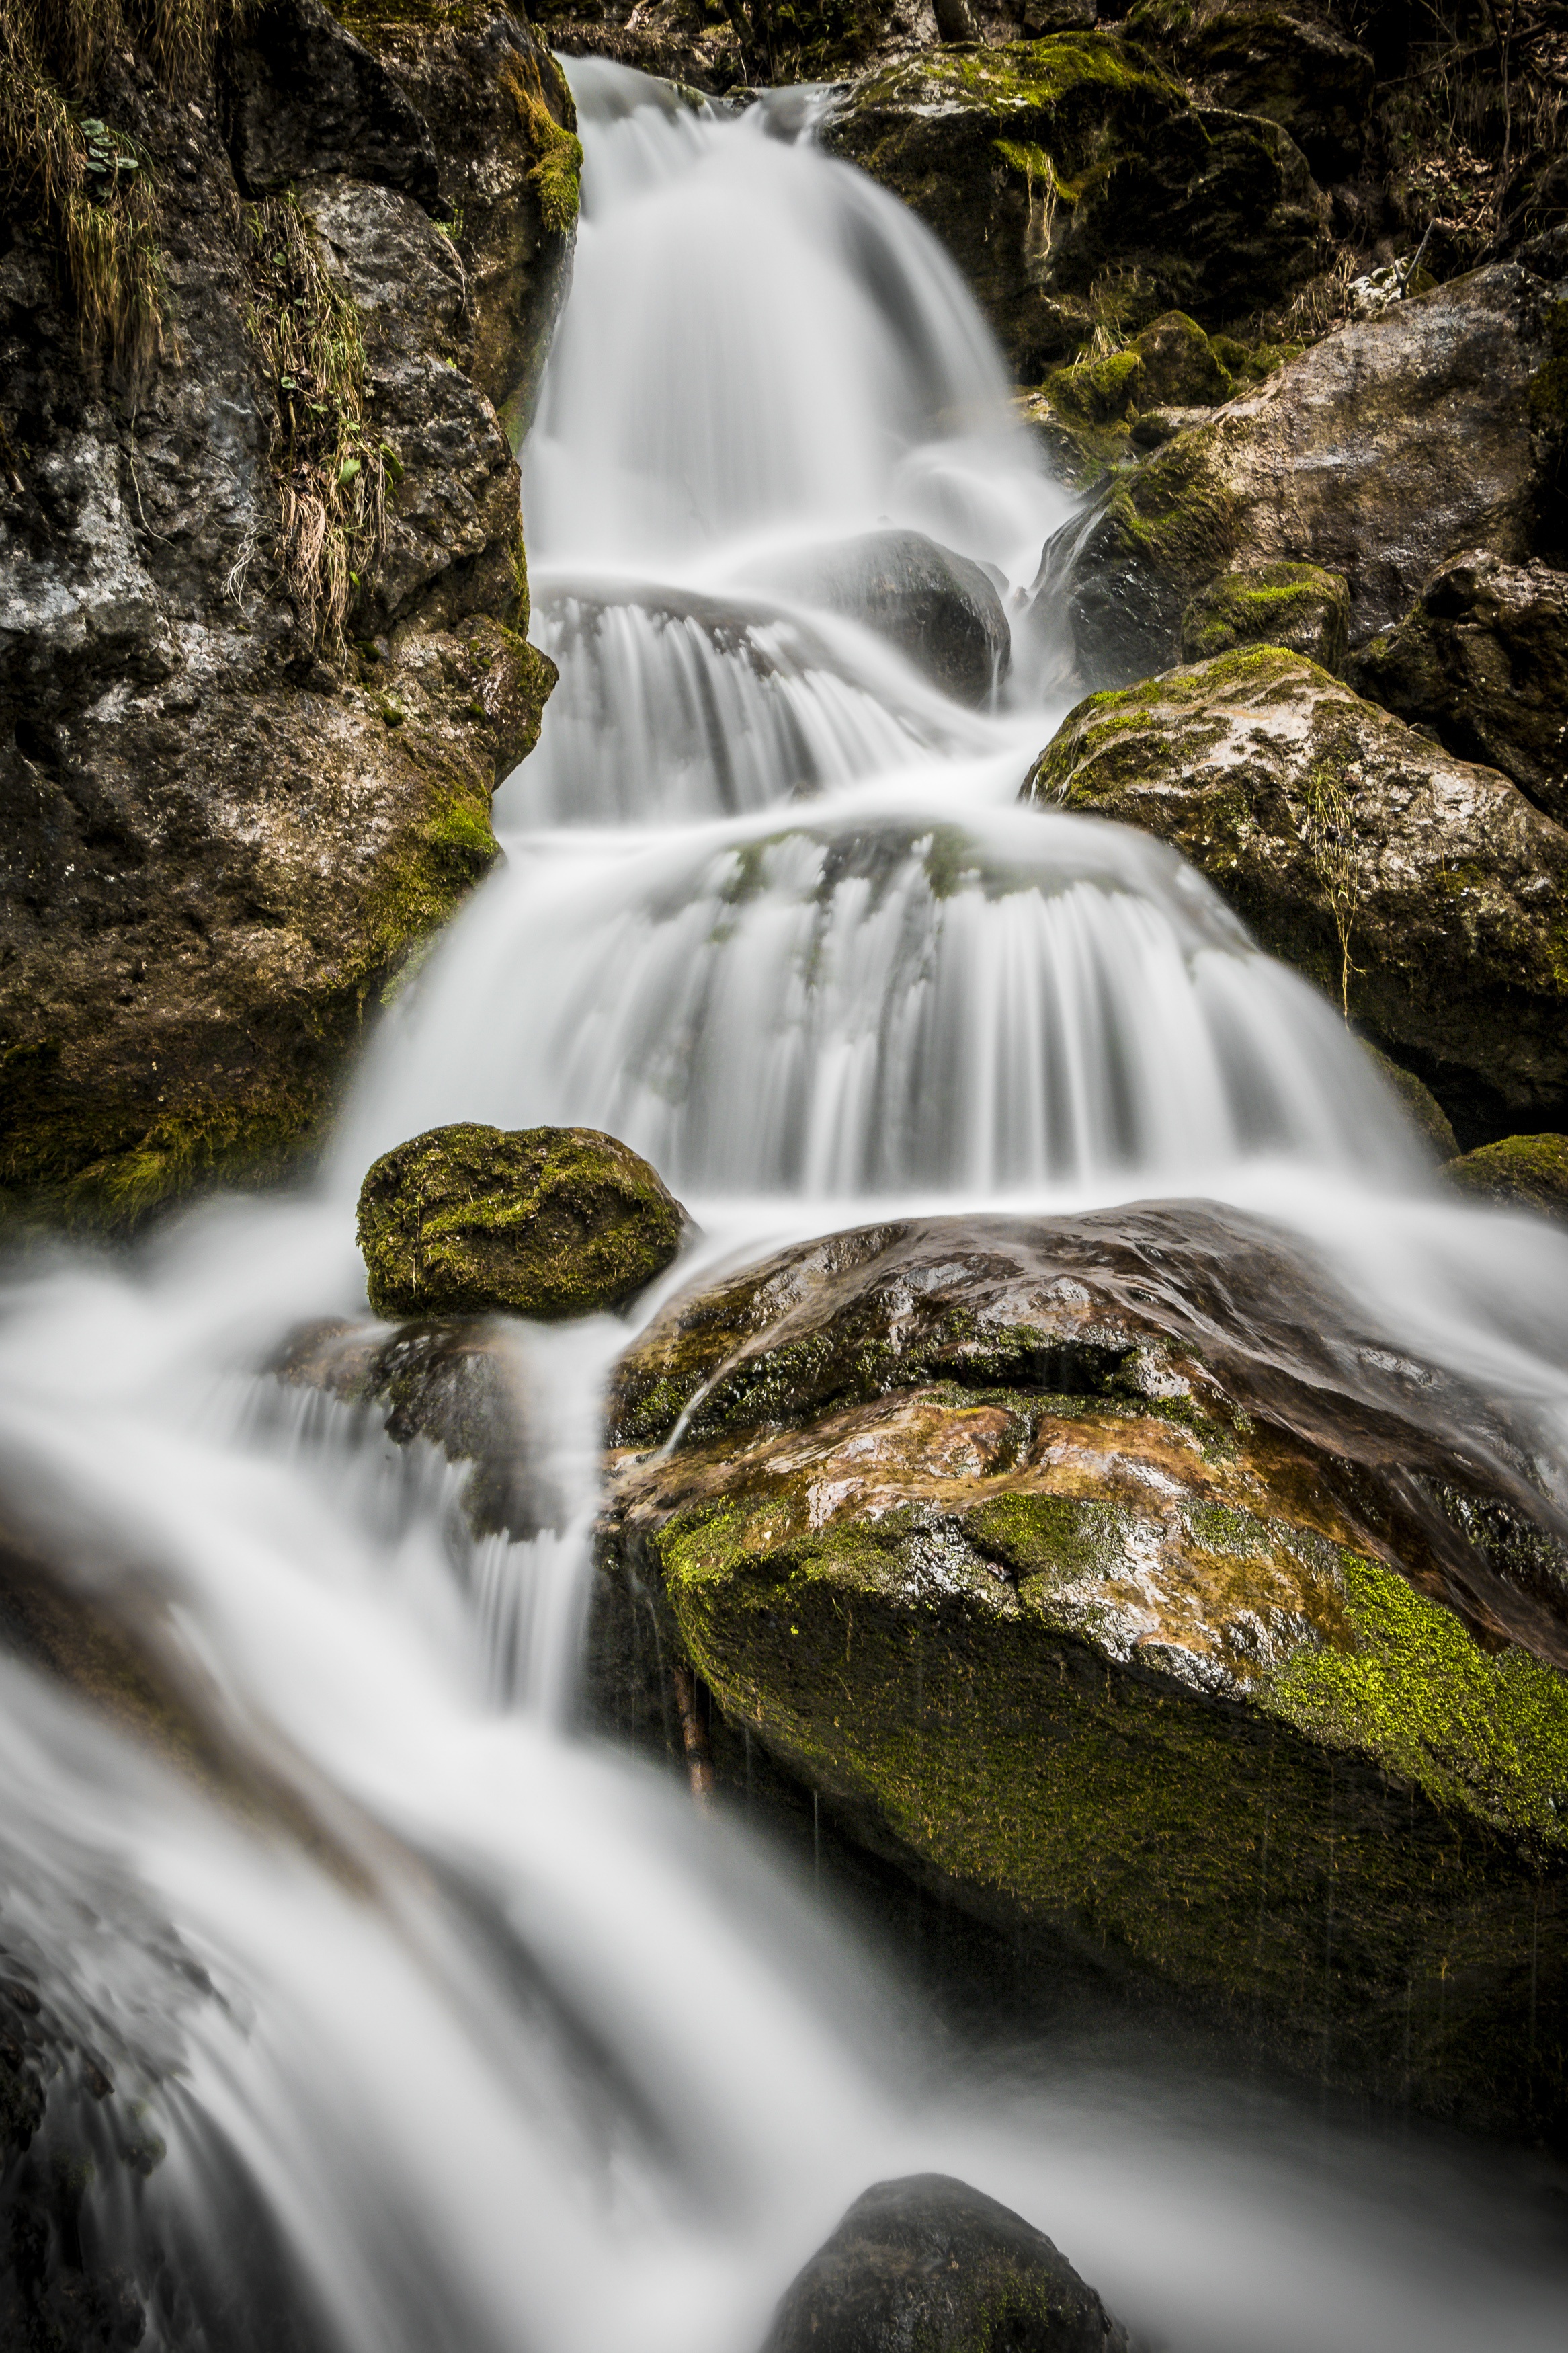
landscape, water, nature, forest, rock, waterfall, cold, leaf, river, clear, stream, flow, splash, autumn, rapid, romantic, long exposure, bubble, body of water, beautiful, wasserfall, torrent, bach, waters, water feature, watercourse, charming, murmur, water running, mountain stream